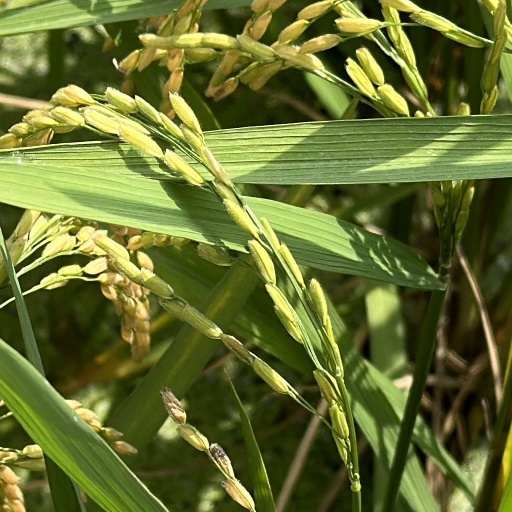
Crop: rice